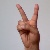
The image shows a hand gesture representing the letter 'V' in Indian Sign Language.